Ellen Call Long

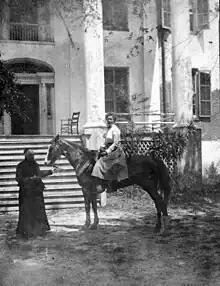
Ellen Call Long and Unknown Woman in Front of Grove, ca. 1880

In 1843, Ellen Call Long returned to Tallahassee to live permanently. By this time, her father was in his second term as governor. Ellen quickly established herself within the elite social circles of the city, acting as a hostess for her father. In 1844, she married Medicus A. Long, a promising young lawyer from Tennessee who later served multiple terms in the Florida State Legislature. Like her parents before her, only Ellen's oldest and youngest children, Richard Call Long and Eleanora Long Hollinger, survived to adulthood.